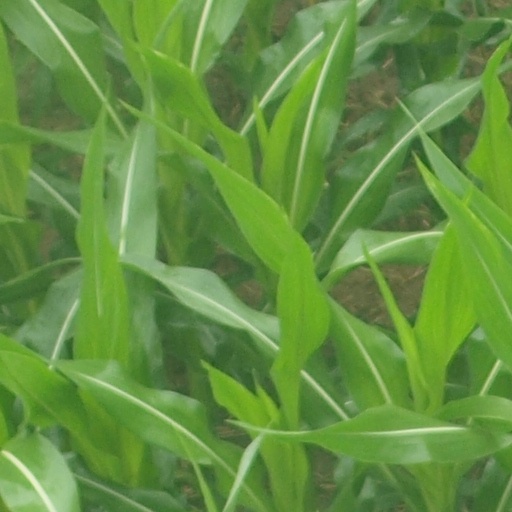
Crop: maize; corn